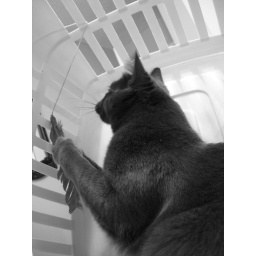
My two cats playing in a laundry basket